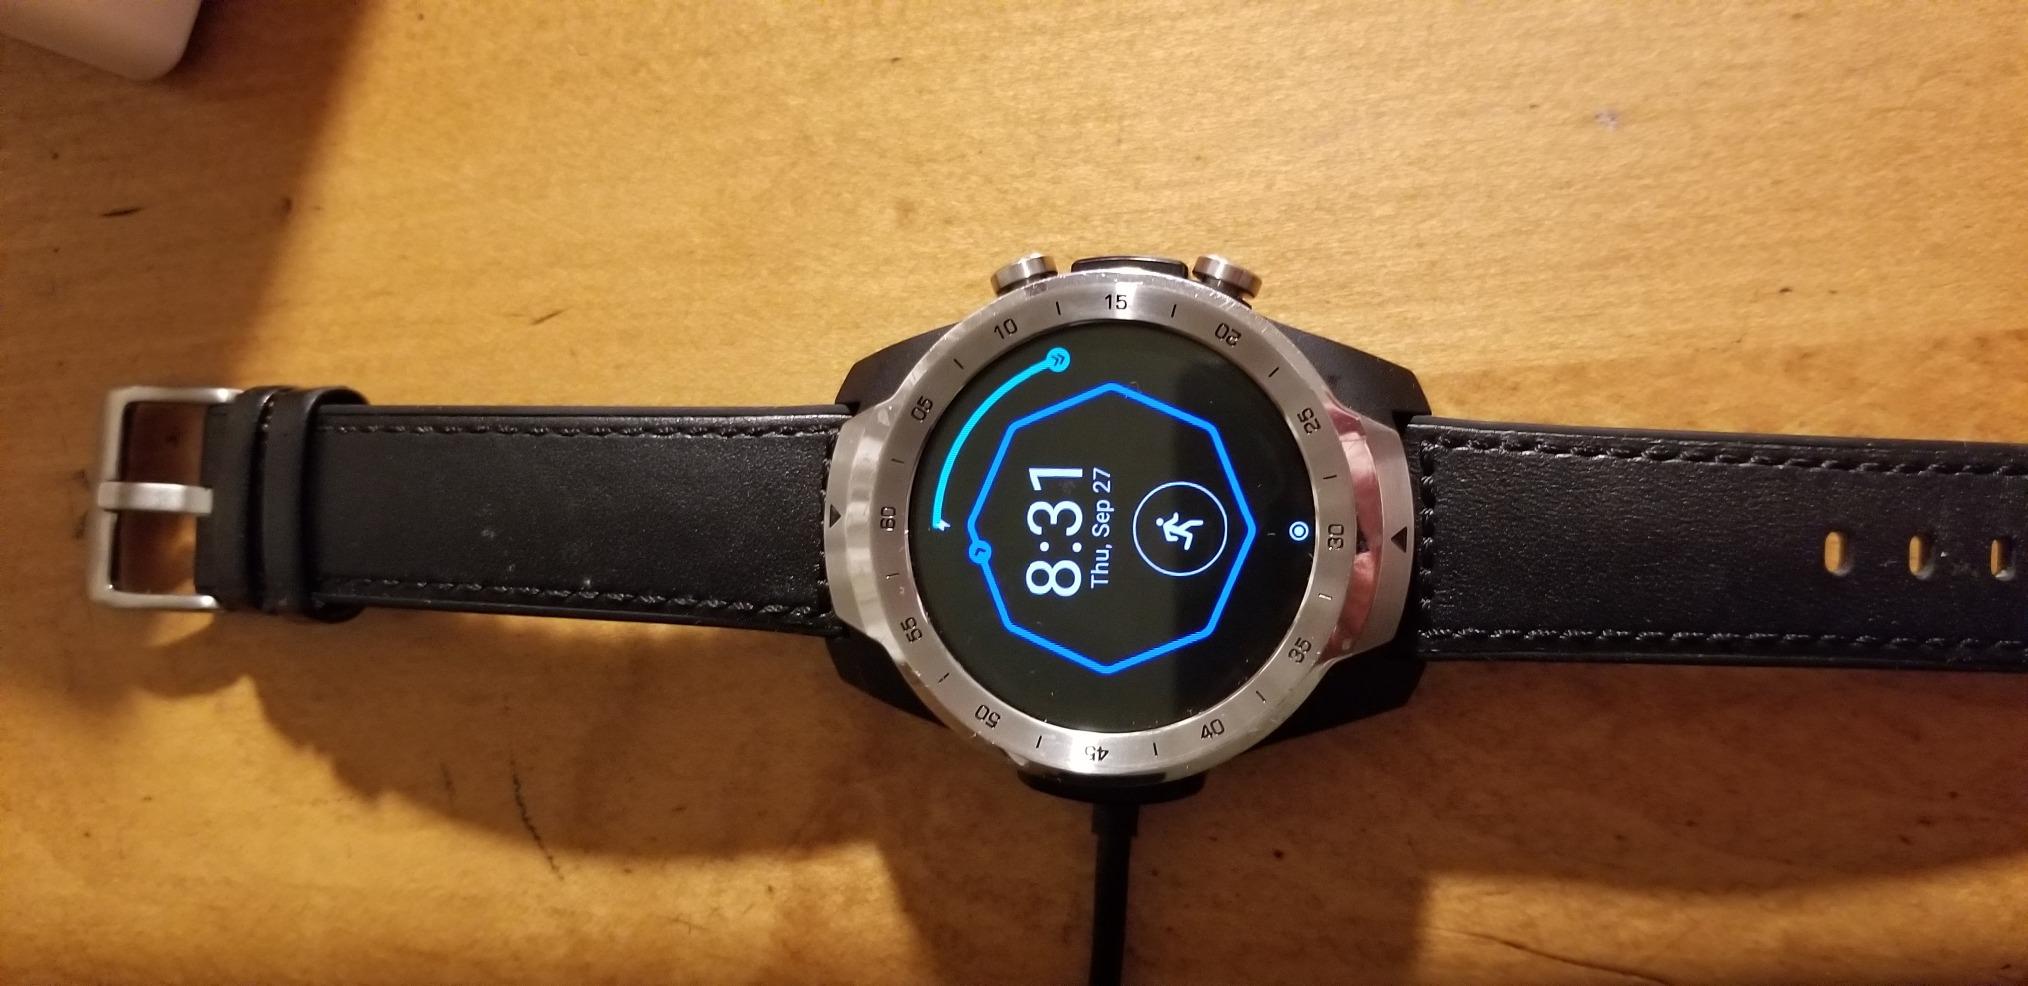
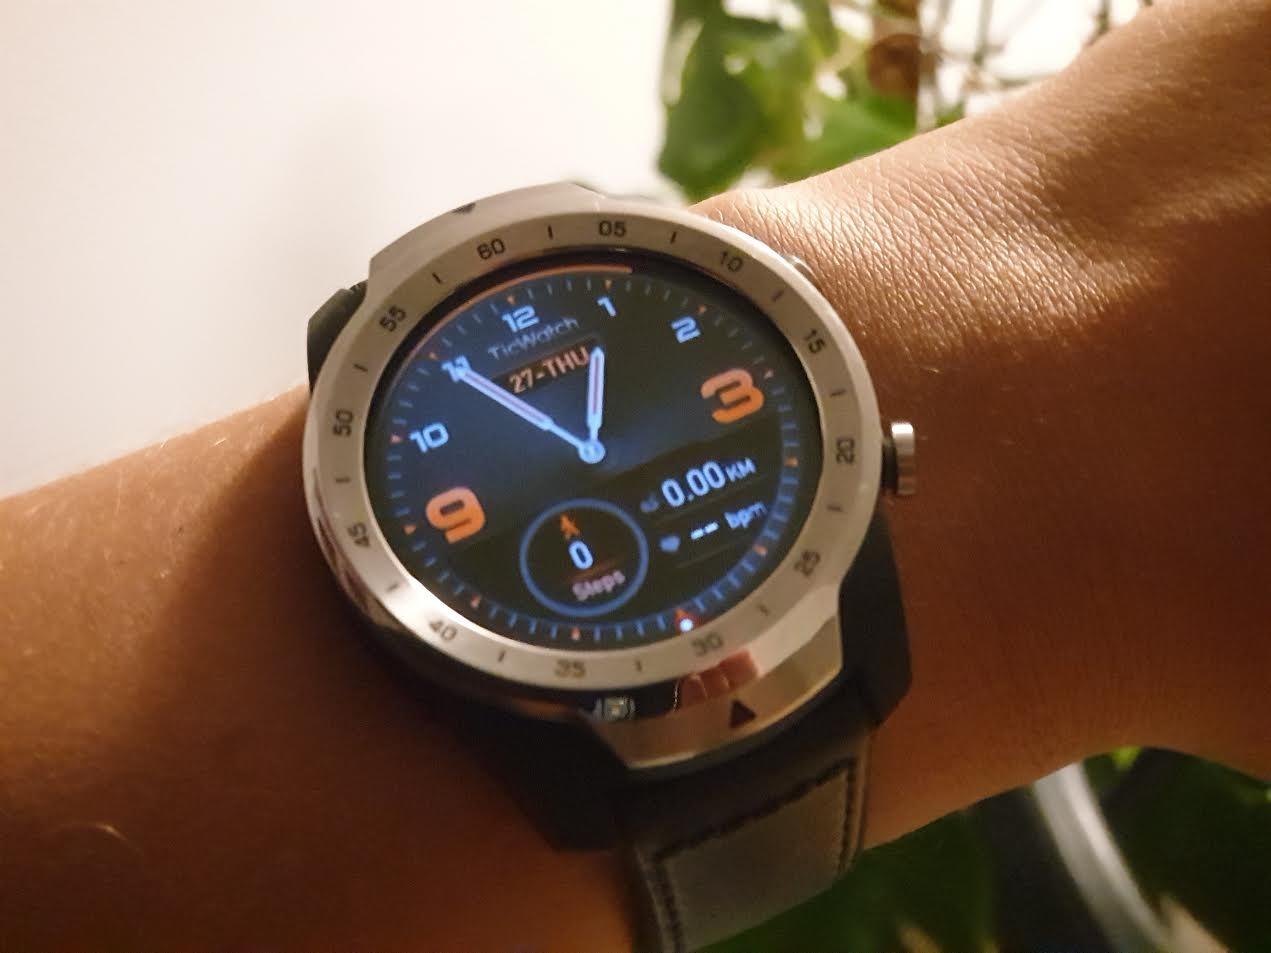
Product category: smartwatch
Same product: yes